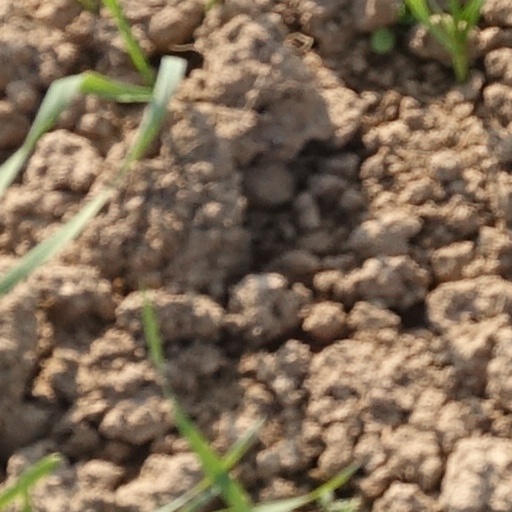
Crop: wheat